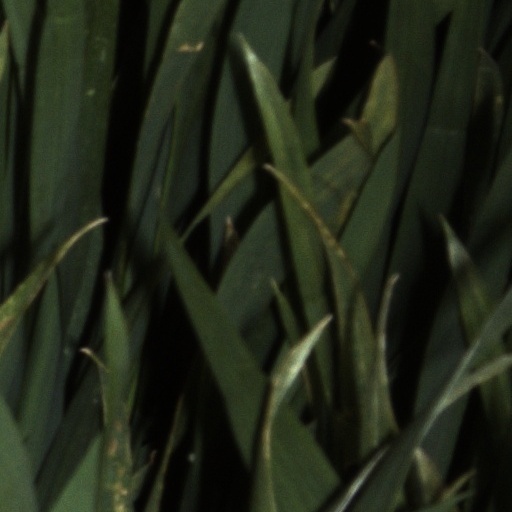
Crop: wheat